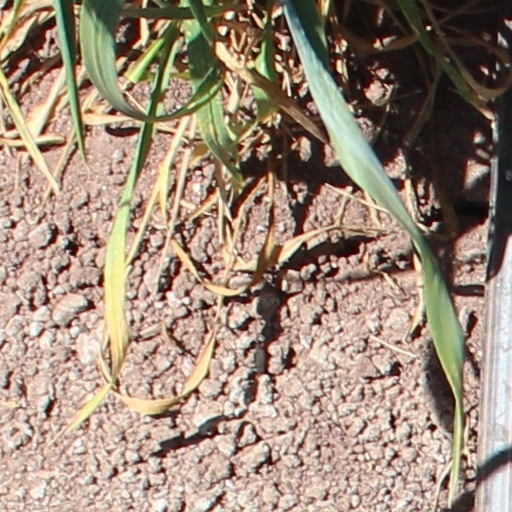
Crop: wheat